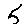
Label: 5